Shmuel Auerbach

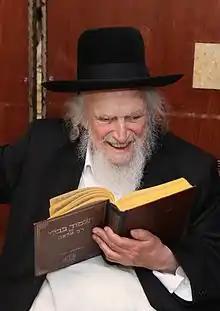
Auerbach in 2013

Shmuel Auerbach (September 21, 1931 – February 24, 2018) was a Haredi rabbi in Jerusalem. He was considered a leader in the non-Hasidic Haredi community in Israel. His followers formed a political organisation known as the Jerusalem Faction. In 2013, as the Israeli government launched a campaign to draft Ultra Orthodox men into the IDF, the organisation adopted a controversial policy of demonstrations and incitement against the draft.